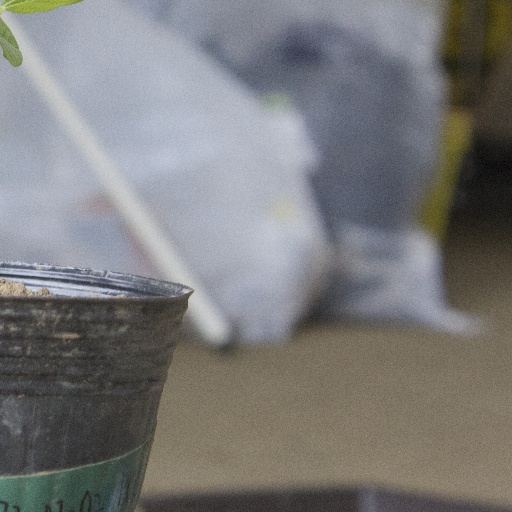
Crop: soybean